Chronic myelogenous leukemia

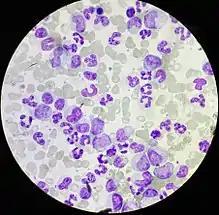
Chronic myeloid leukemia in a 4 years old female. Peripheral blood (MGG stain)

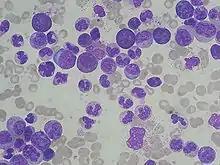
Peripheral blood (MGG stain): marked leukocytosis with granulocyte left shift

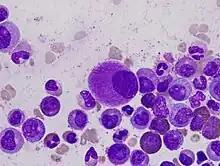
A small, hypolobated megakaryocyte (center of field) in a bone marrow aspirate, characteristic of chronic myeloid leukemia.

CML is often suspected on the basis of a complete blood count, which shows increased granulocytes of all types, typically including mature myeloid cells. Basophils and eosinophils are almost universally increased; this feature may help differentiate CML from a leukemoid reaction. A bone marrow biopsy is often performed as part of the evaluation for CML, and CML is diagnosed by cytogenetics that detects the translocation t(9;22)(q34;q11.2) which involves the ABL1 gene in chromosome 9 and the BCR gene in chromosome 22. As a result of this translocation, the chromosome looks smaller than its homologue chromosome, and this appearance is known as the Philadelphia chromosome chromosomal abnormality. Thus, this abnormality can be detected by routine cytogenetics, and the involved genes BCR-ABL1 can be detected by fluorescent in situ hybridization, as well as by PCR.